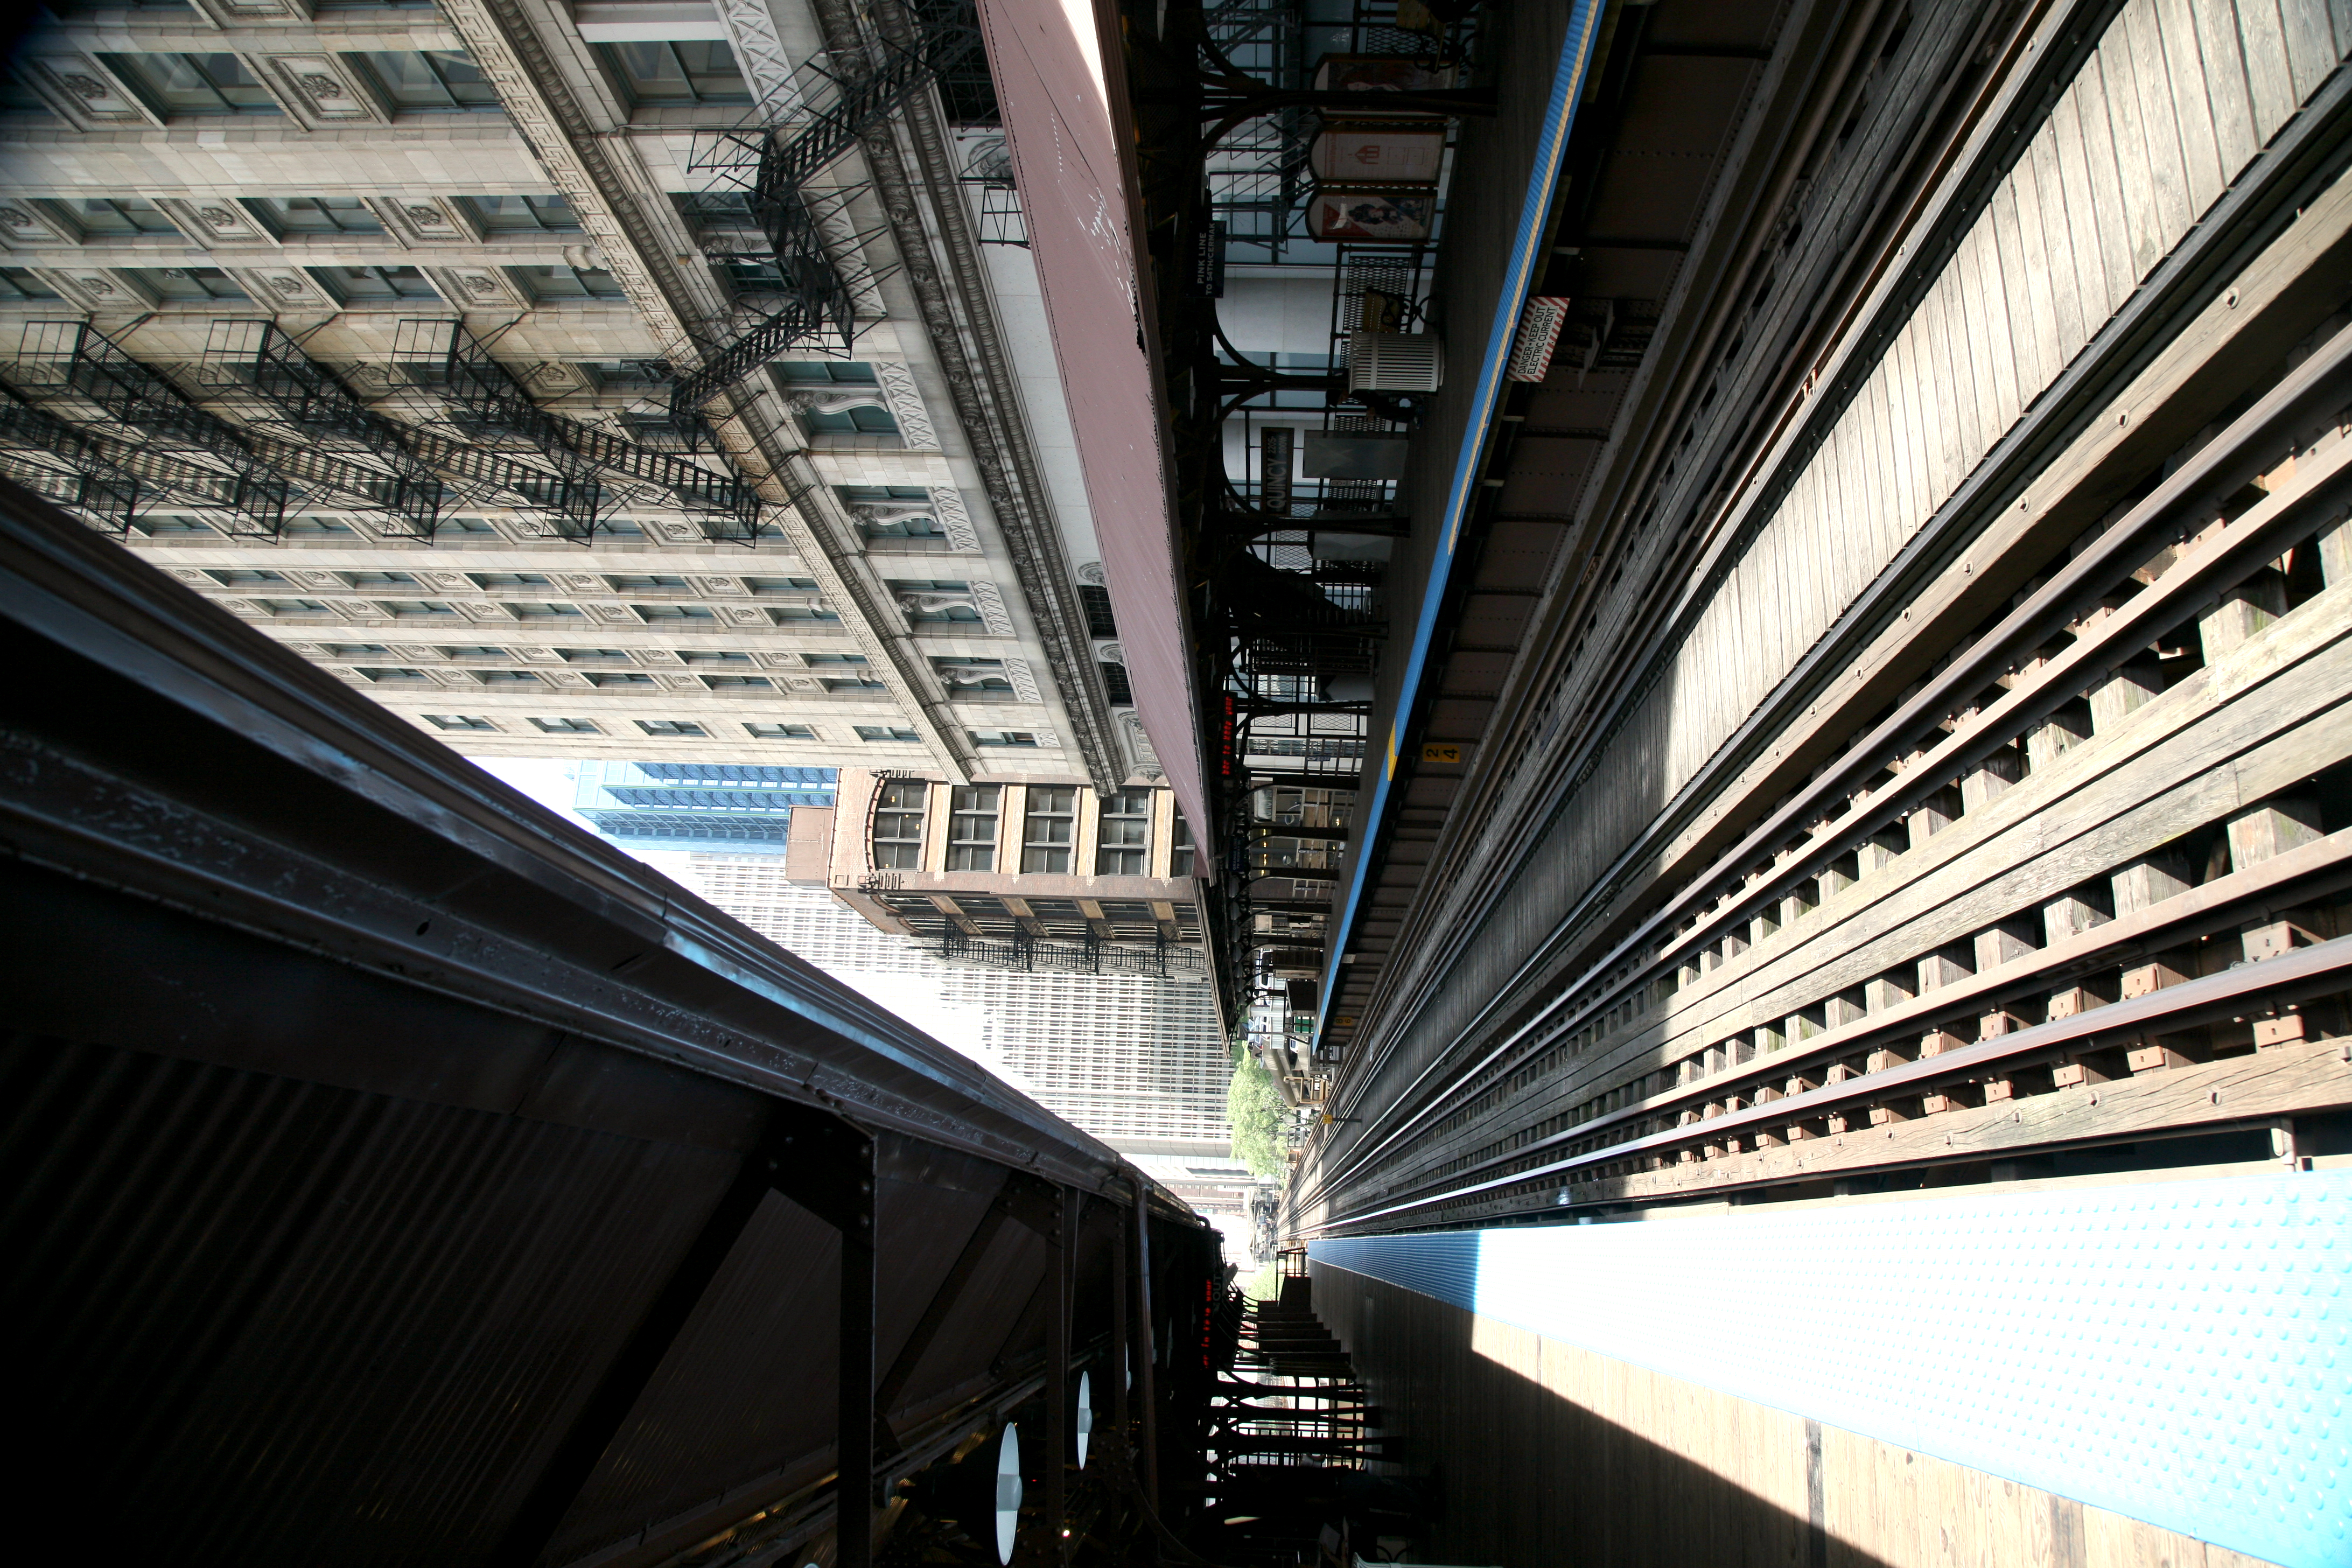
architecture, track, building, skyscraper, train, cityscape, metro, transport, line, vehicle, train station, platform, chicago, monochrome, public transport, quai, symmetry, loop, cta, lsystem, quincystation, metroa rien, quincy, urban area, rolling stock, metropolitan area, rapid transit